Nick Searcy

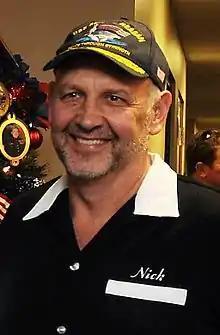
Searcy at the Naval Medical Center San Diego, 2013

Nicholas Alan Searcy (born March 7, 1959) is an American character actor best known for portraying Chief Deputy United States Marshal Art Mullen on FX's "Justified". He also had a major role in the Tom Hanks–produced miniseries "From the Earth to the Moon" as Deke Slayton, and directed "", a film released on October 12, 2018.